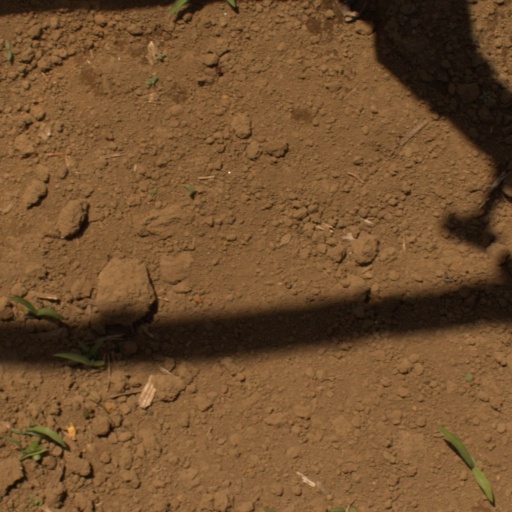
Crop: Jerusalem artichoke